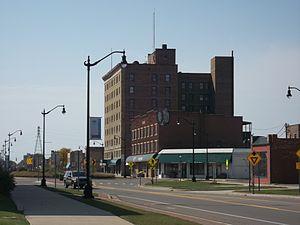
Benton Harbor est une ville du comté de Berrien dans l'état du Michigan aux États-Unis, sur la côte est du lac Michigan, face à Chicago.